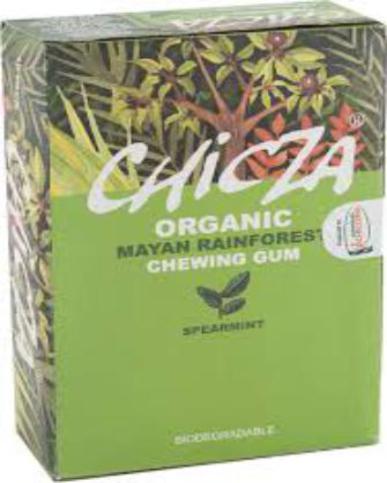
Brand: chicza
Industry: Food